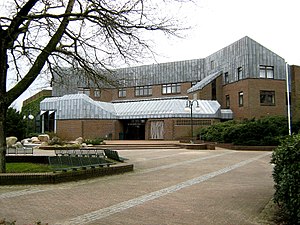
Harreslev
Borgerhuset Harreslev
Harreslev er en forstad og kommune til Flensborg, beliggende syd for den dansk-tyske grænse i Sydslesvig. Administrativt hører kommunen under Slesvig-Flensborg kreds i den nordtyske delstat Slesvig-Holsten. Den nuværende kommune hører historisk dels under Hanved og dels under Bov Sogn.